Sergei Shoigu

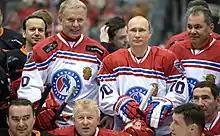
Shoigu, Putin and Arkady Dvorkovich on 16 May 2015

On 12 May 2024, soon after Putin's re-election, Shoigu replaced Nikolai Patrushev as Secretary of the Security Council of the Russian Federation. According to analysts, the replacement of Sergei Shoigu by Andrey Belousov as defense minister signals that Putin is preparing for a long war of attrition against Ukraine.